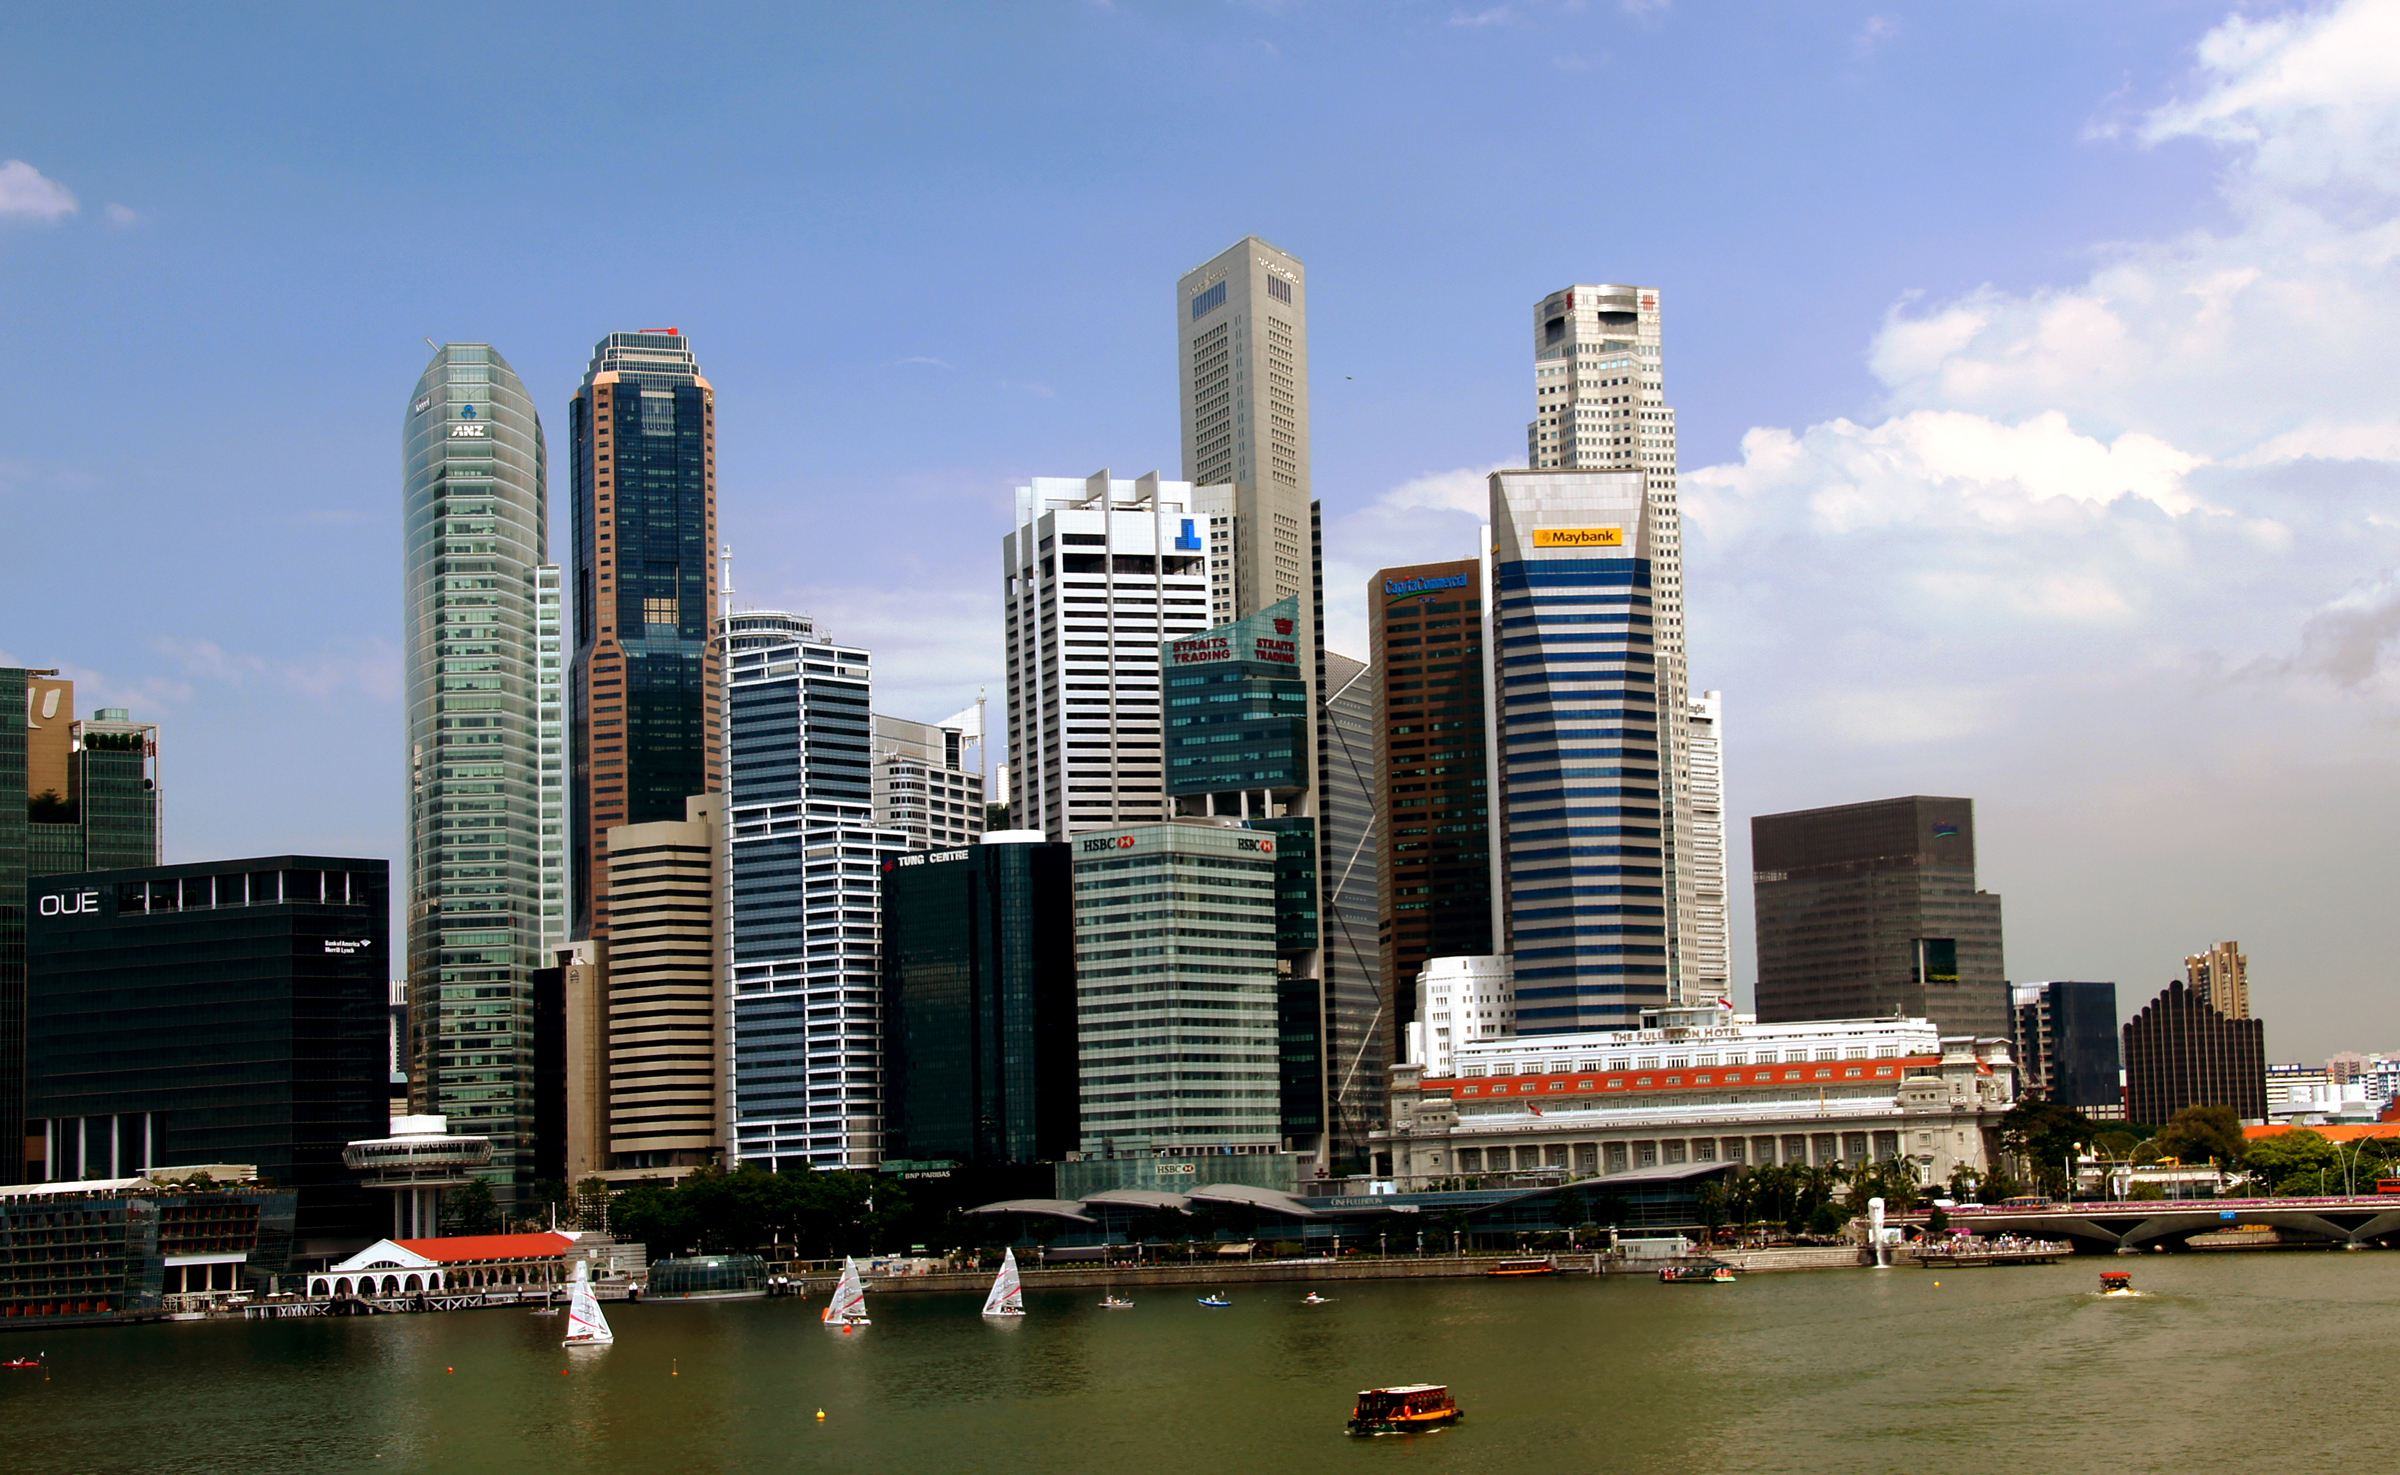
skyline, city, skyscraper, cityscape, downtown, tower, landmark, tower block, publicdomain, sightseeingsingapore, singaporeducktours, marinabaysingapore, metropolis, urban area, geographical feature, human settlement, metropolitan area